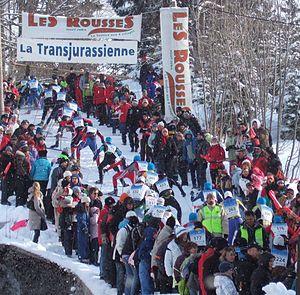
Course de ski de fond
Les Rousses est une commune française située dans le département du Jura en région Bourgogne-Franche-Comté. Elle fait partie de la région culturelle et historique de Franche-Comté.
La Transjurassienne est une épreuve sportive française de ski de fond. Créée en 1979, elle est organisée depuis 1997 par l'association Trans'Organisation.